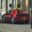
Label: automobile